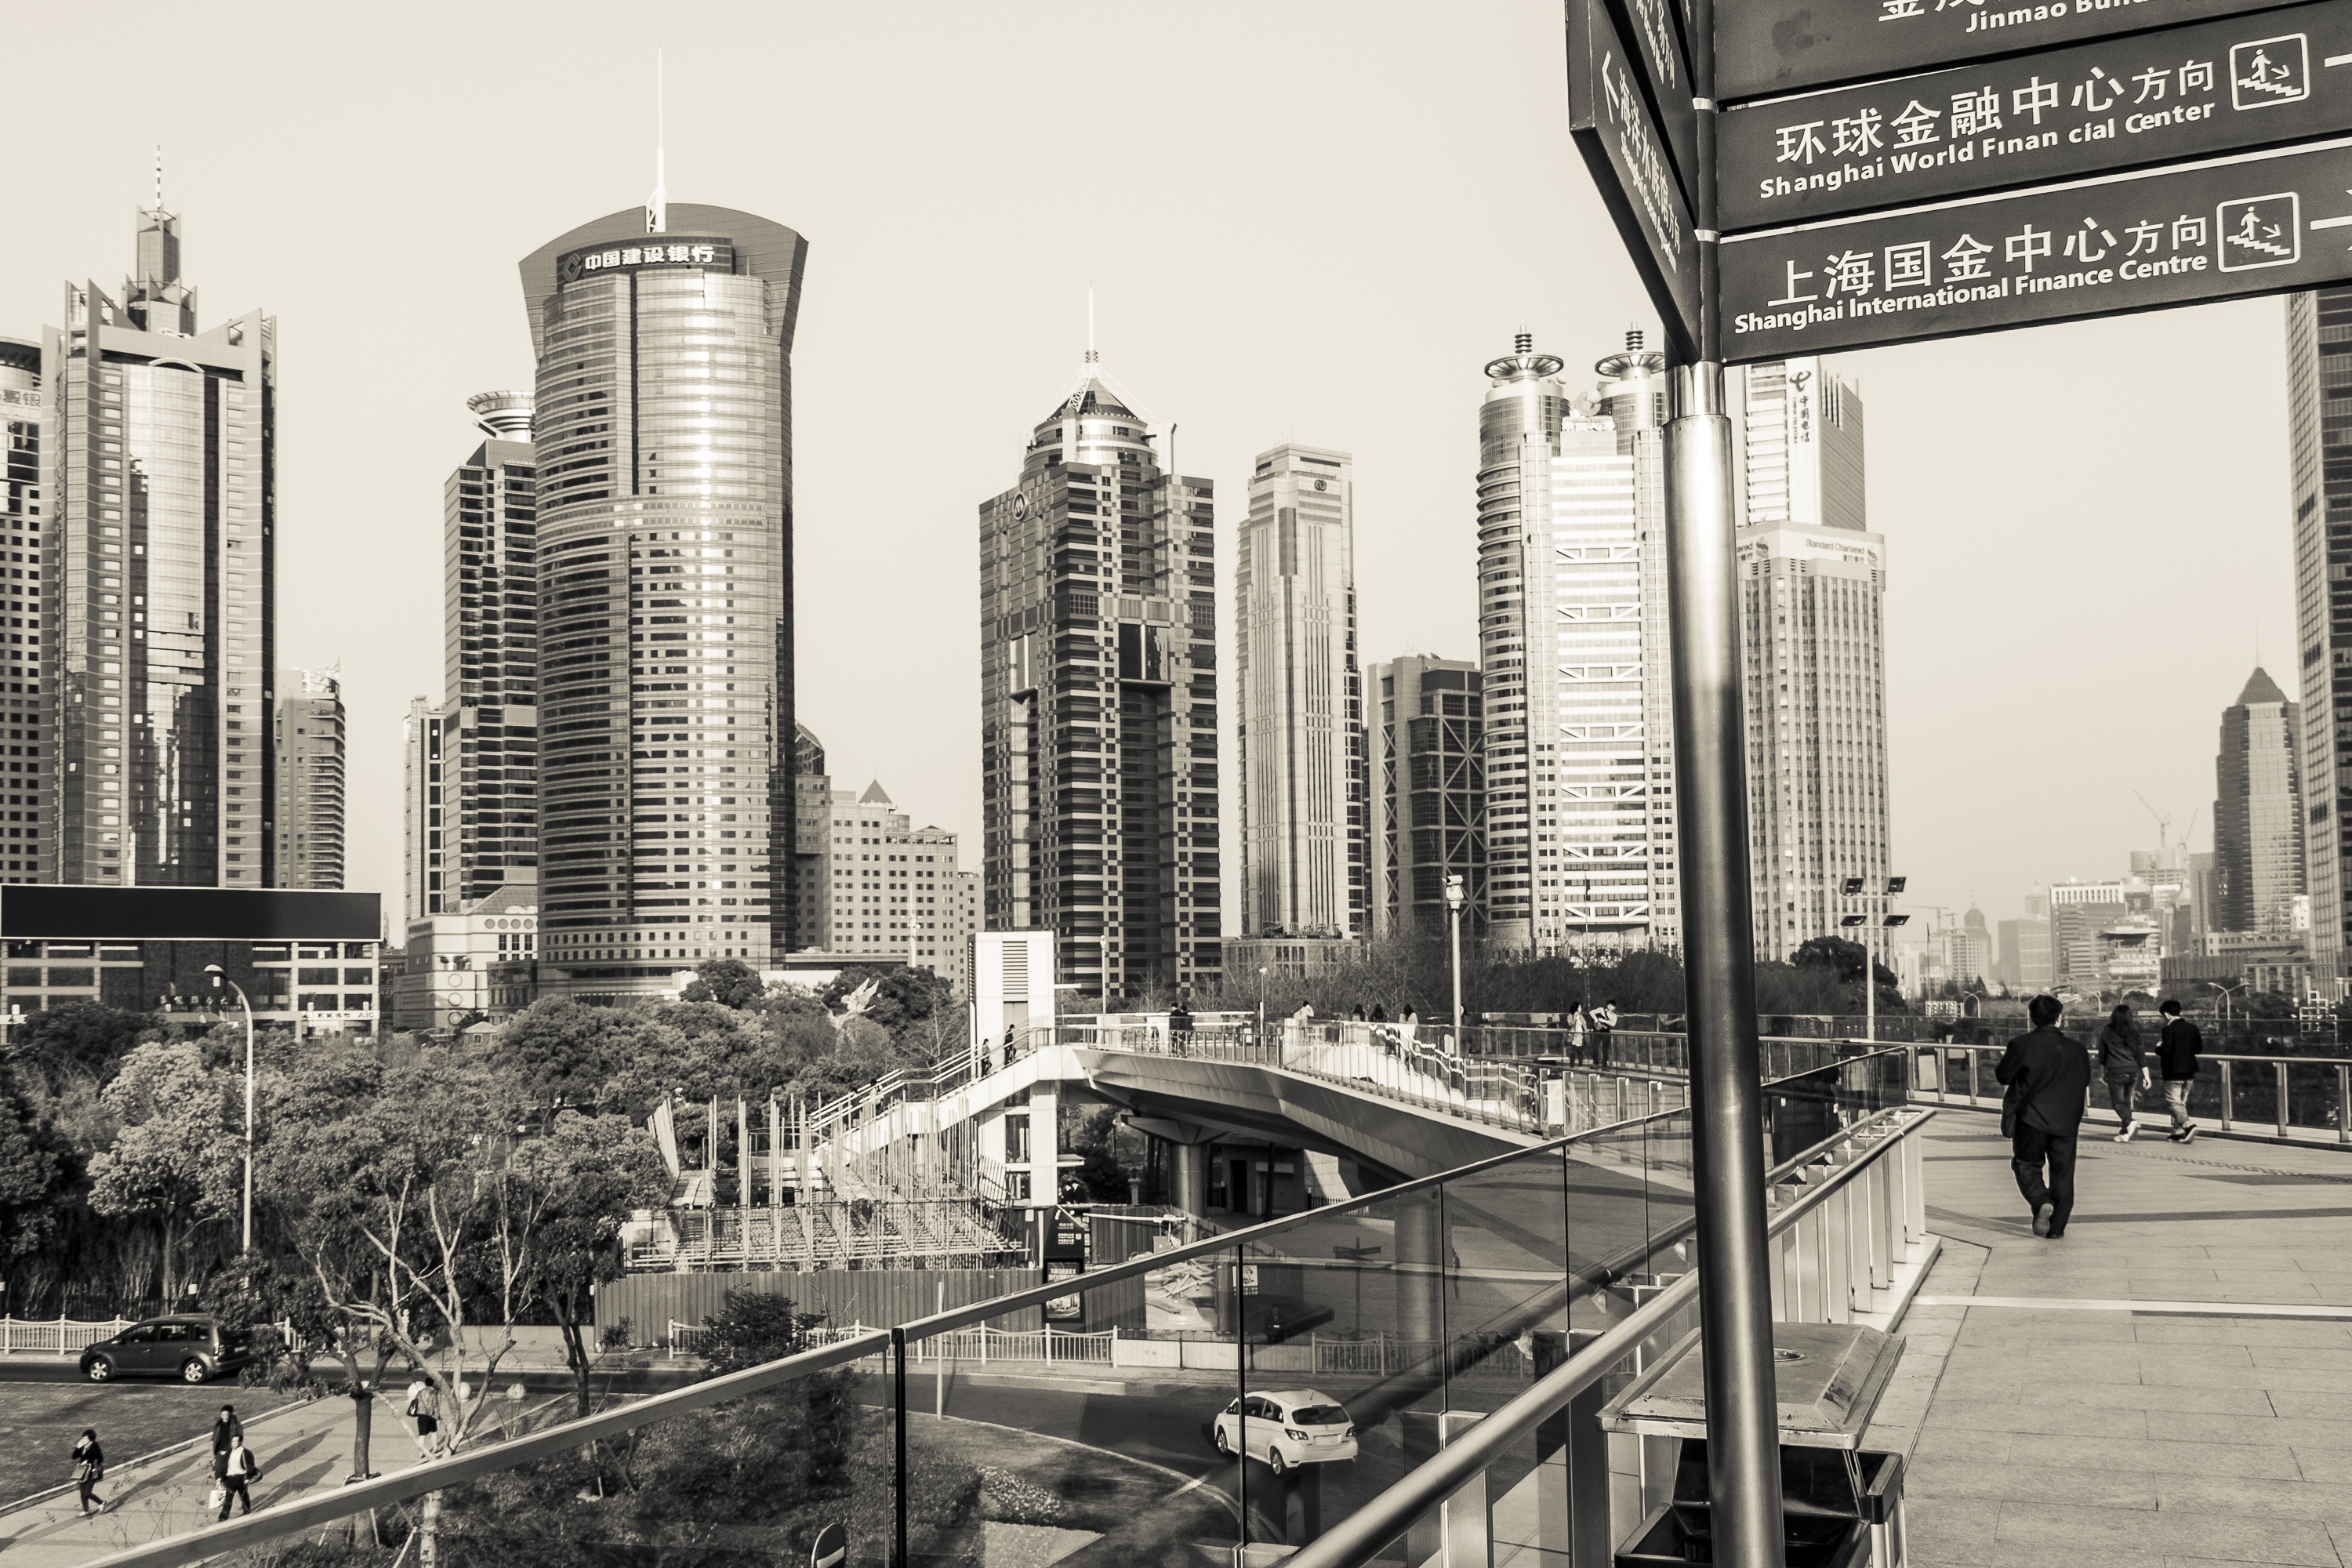
black and white, architecture, road, skyline, street, photography, city, skyscraper, cityscape, downtown, transport, landmark, business, monochrome, tower block, public transport, skyscrapers, buildings, shanghai, metropolis, urban area, monochrome photography, residential area, human settlement, metropolitan area